Powells Creek (Potomac River tributary)

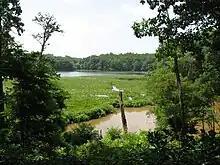
Powells Creek at Leesylvania State Park

Powells Creek starts northeast of the Prince William County Landfill in Independent Hill. The creek flows southeast from there and crosses Minnieville Road and Spriggs Road before being interrupted in Montclair at Lake Montclair. Powells Creek continues flow southeast crossing Waterway Drive and Northgate Drive then under Interstate 95 into the Eagles Pointe community in Leesylvania where it passes through a tunnel under Kramer Estate Drive. The creek then passes under U.S. Route 1 and into the marshes near the mouth between Powell's Landing Park and Leesylvania State Park. The mouth is finally passed over by the Powells Creek Crossing of the RF&P Subdivision and then flows into the Potomac River at the Maryland border.